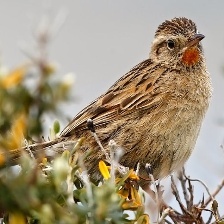
Species: AUSTRAL CANASTERO
Scientific name: ASTHENES ANTHOIDES